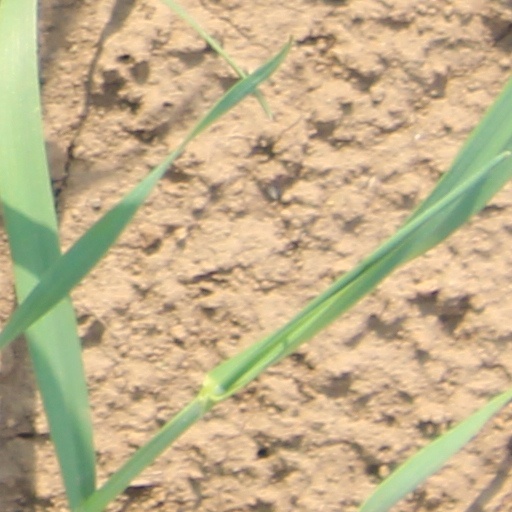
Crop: wheat